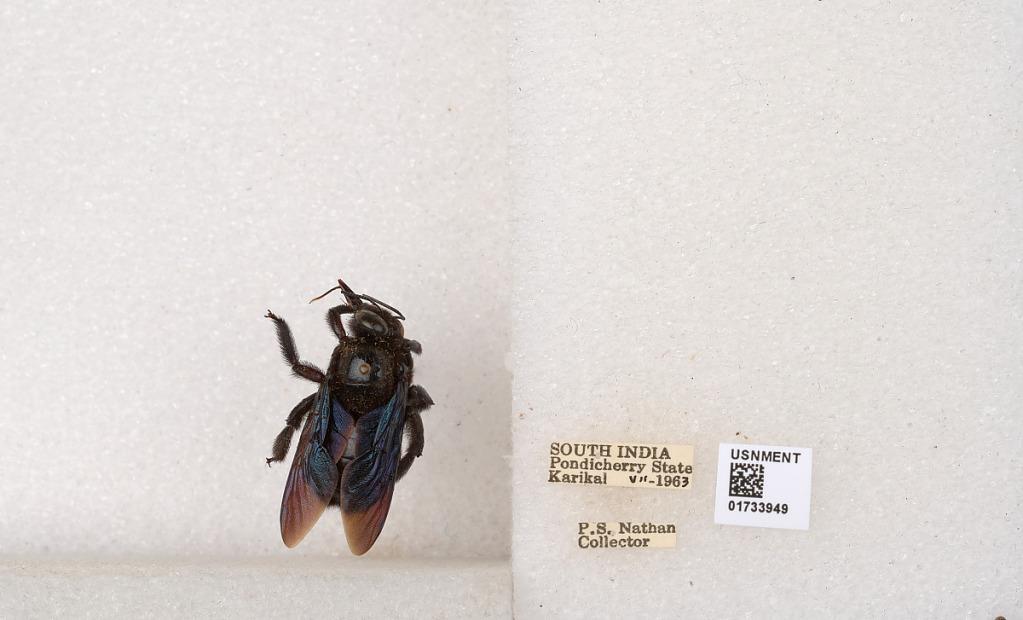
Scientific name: Xylocopa (Ctenoxylocopa) fenestrata (Fabricius)
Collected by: P. Nathan
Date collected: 1963-7-1
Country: India
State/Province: Puducherry
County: Karaikal
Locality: Karikal